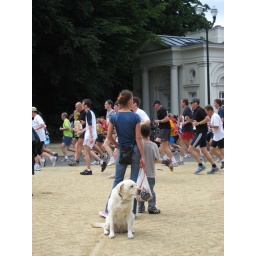
A marathon running by in Brussels.  The dog seems not as interested as its owner.Brussels, Belgium. May 2008.